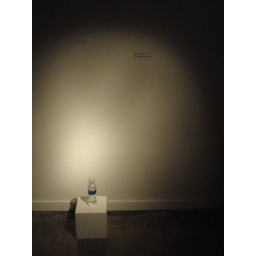
2008  Water bottle, plastic cup, pedestal Dimensions variable / water left by Mungo Thompson after studio visit